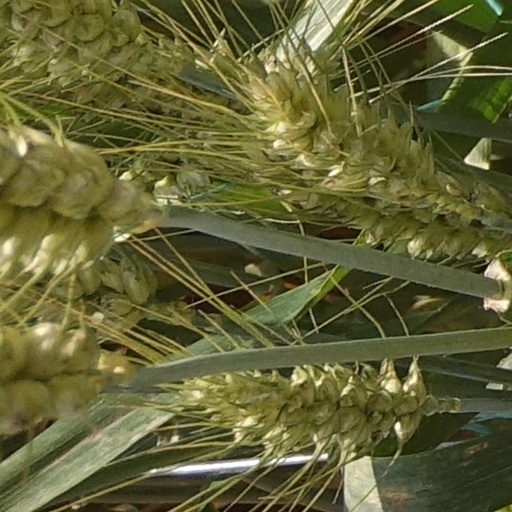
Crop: wheat